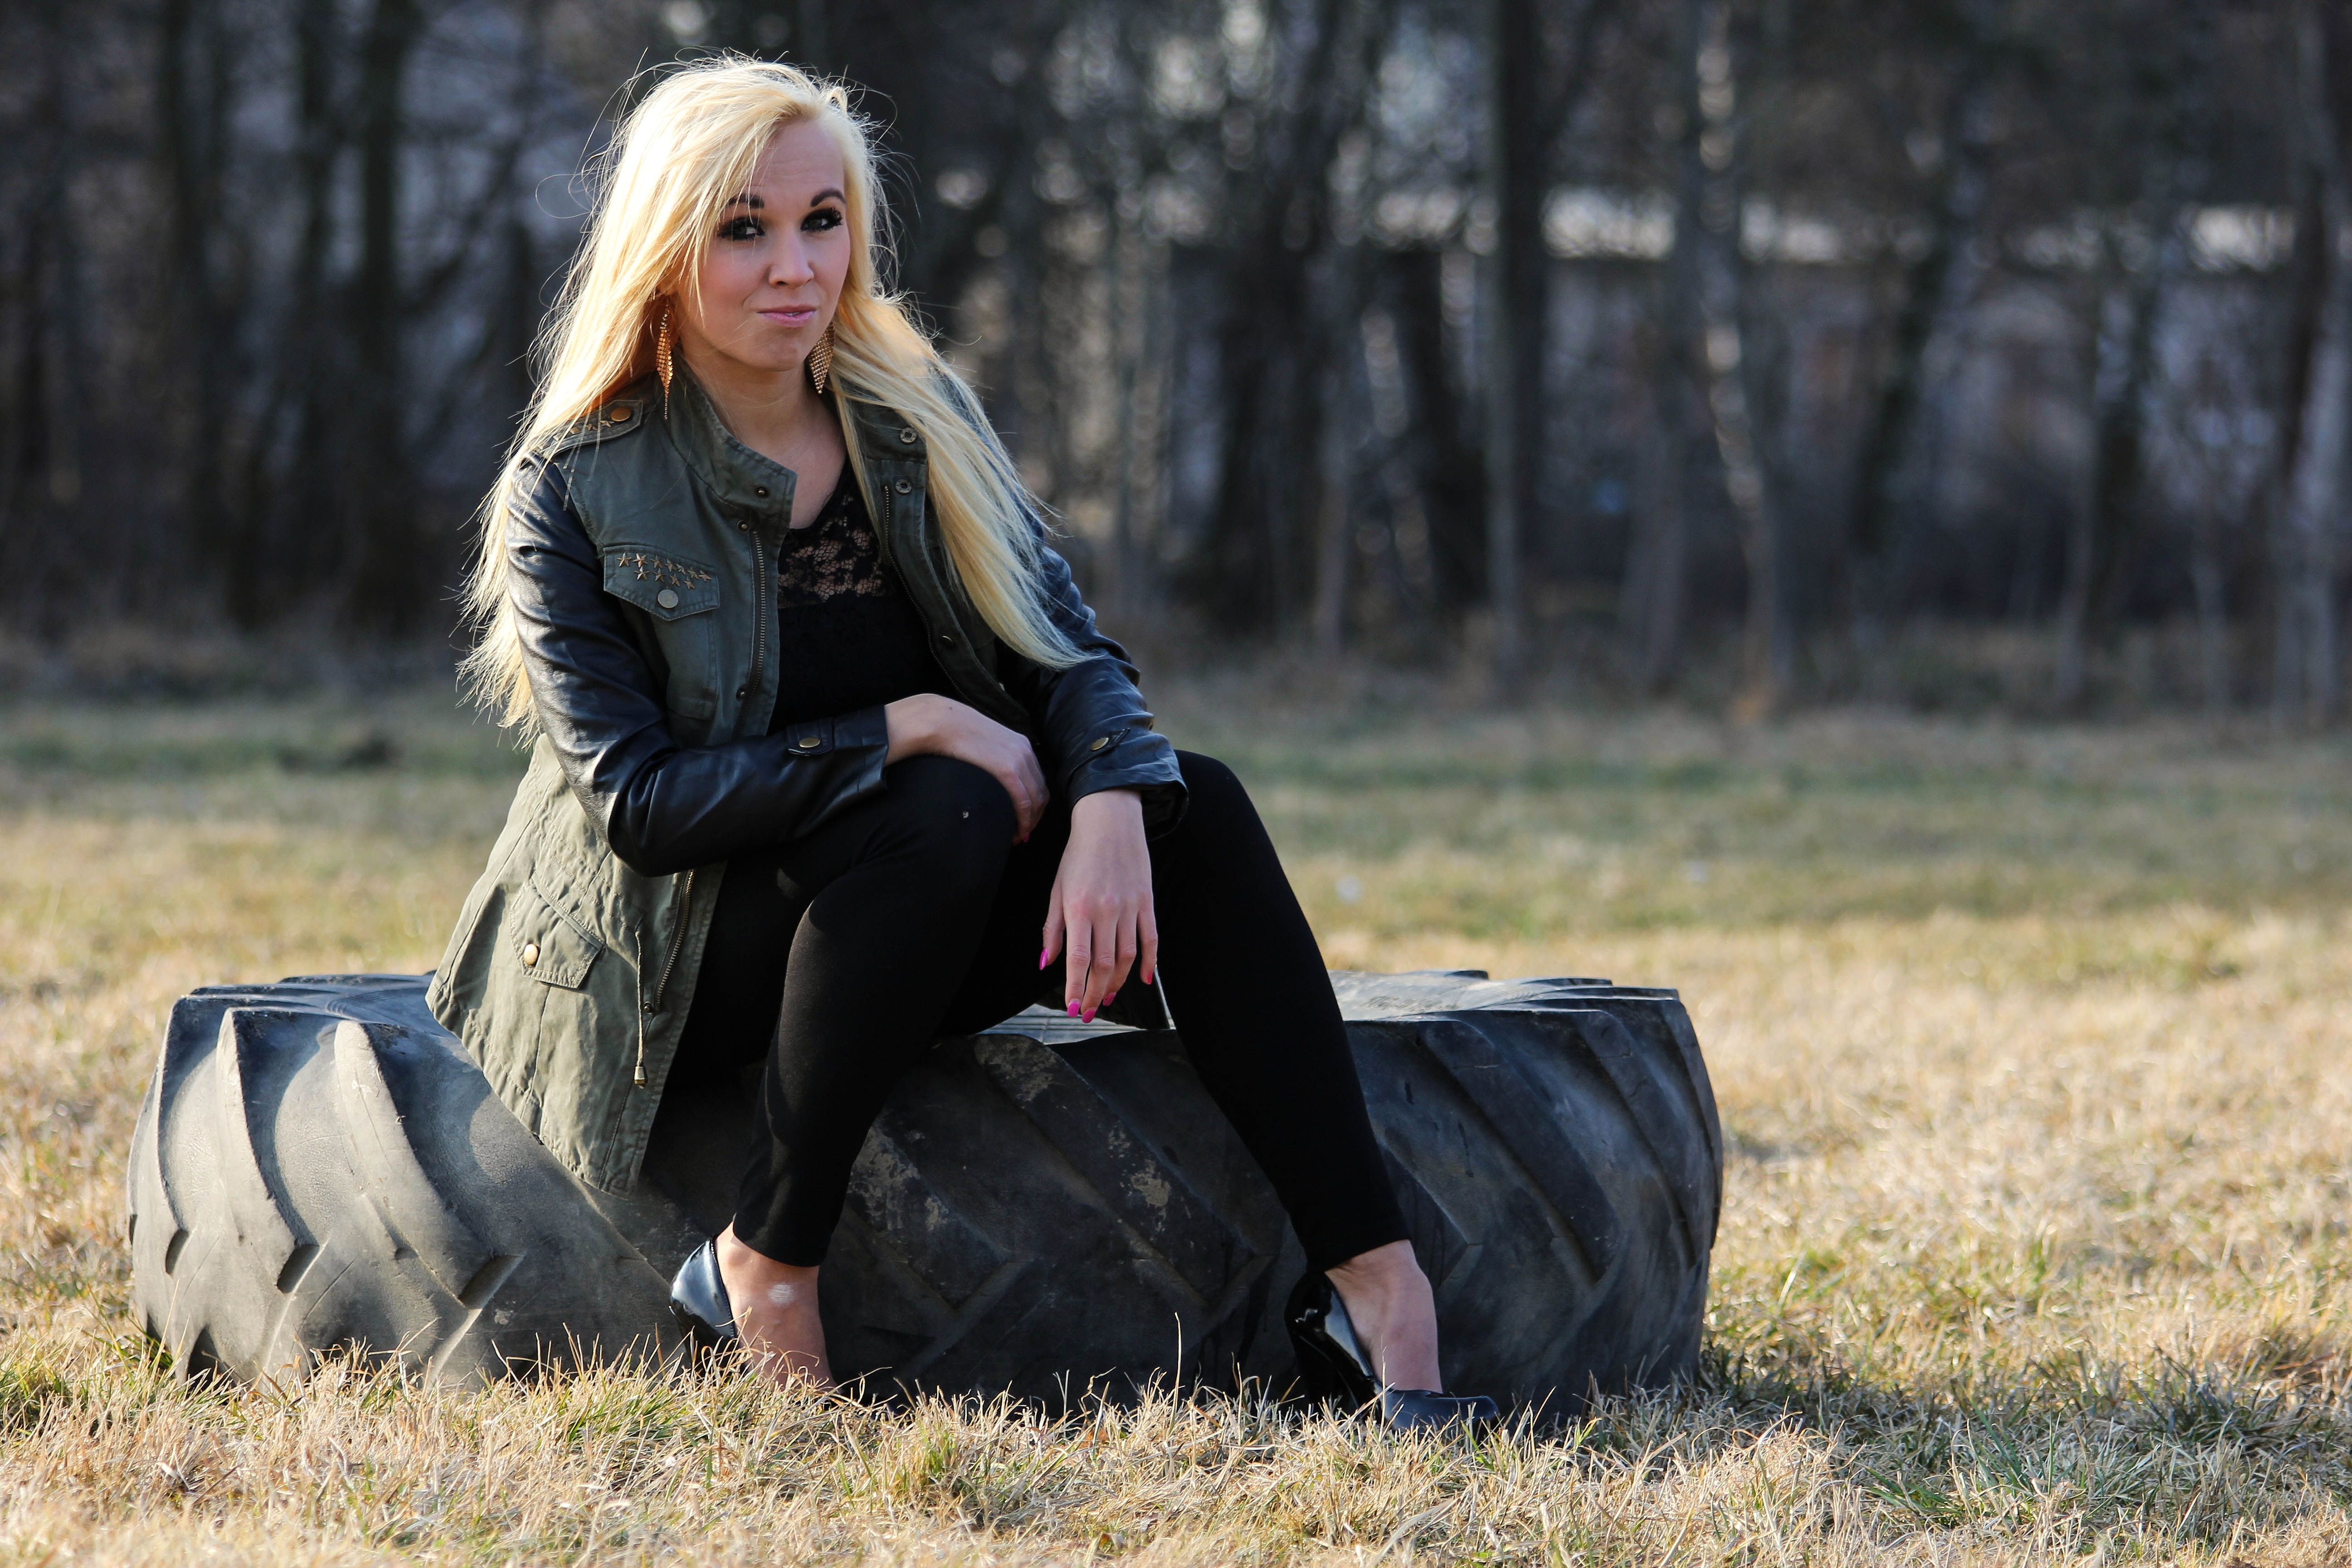
grass, people, blonde, friend, gum, photo shoot, on the meadow, the photo shoot, portrait photography, marlene, human positions